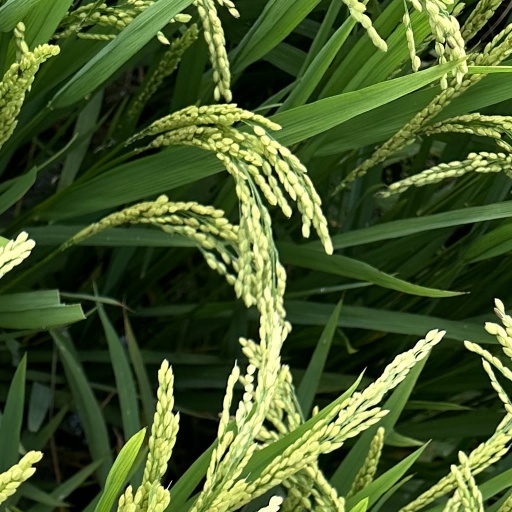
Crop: rice